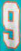
Number: 9